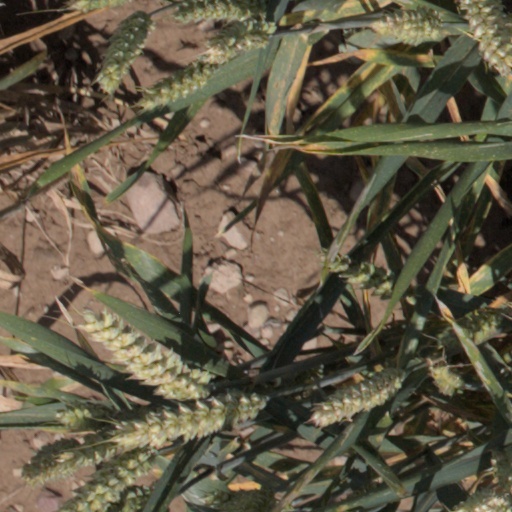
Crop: wheat